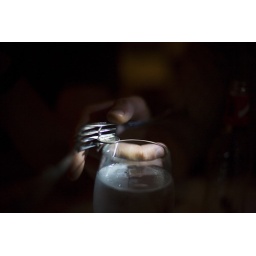
bar trick at the dinner table in Pasadena